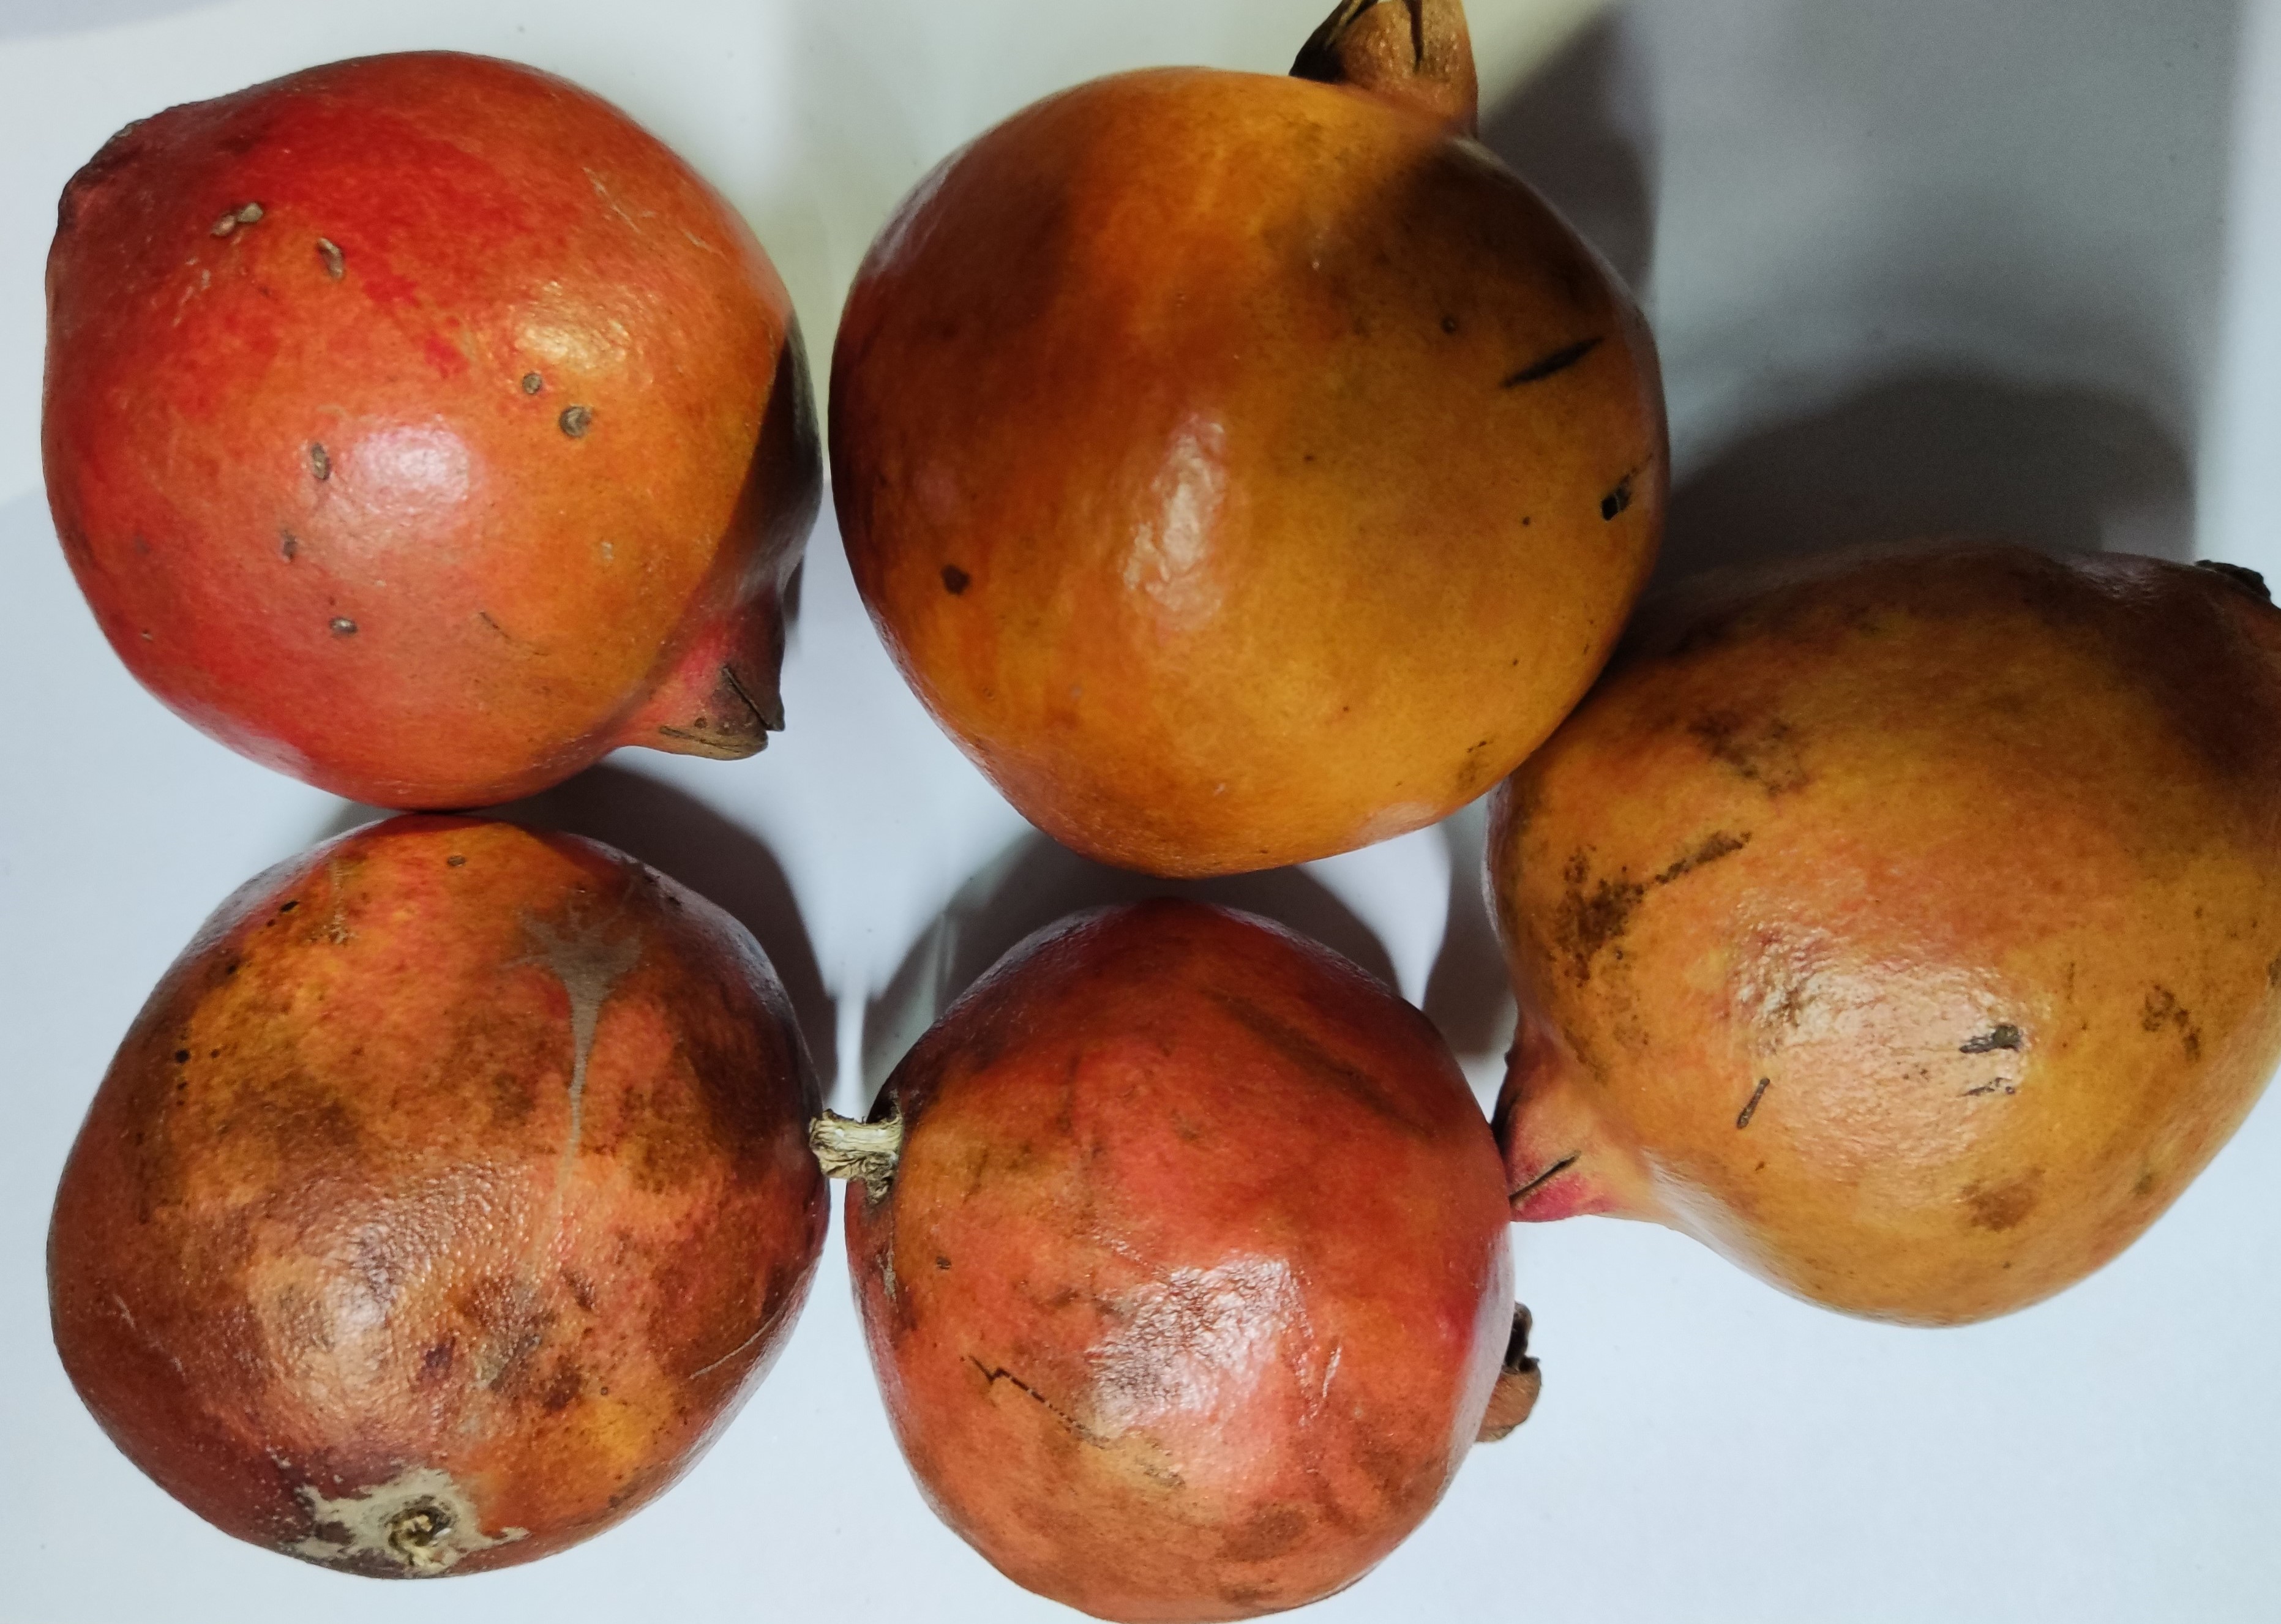
Fruit: pomegranate
Condition: fresh